Stardom 5 Star Grand Prix 2023

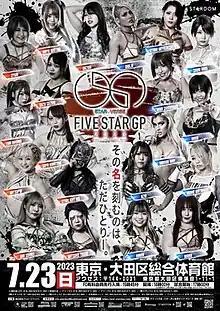
Promotional poster

, often stylized as 5★Star GP 2023 was the twelfth annual professional wrestling tournament under the Stardom 5Star Grand Prix Tournament branch promoted by the Japanese promotion World Wonder Ring Stardom. It took between July 23 and September 30, 2023.